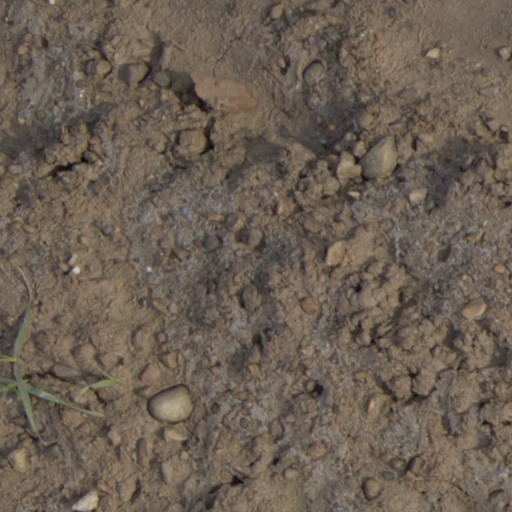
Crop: wheat